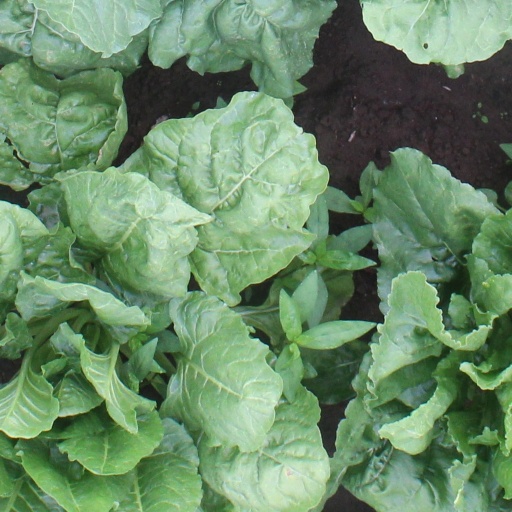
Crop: sugar beet